Feg Murray

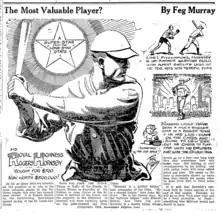
Murphy cartoon about Rogers Hornsby

Murray was born in San Francisco, California in 1894, the second of five children born to classical scholar and Quaker Augustus Taber Murray. His older brother was chemist and tennis champion Robert Lindley Murray.